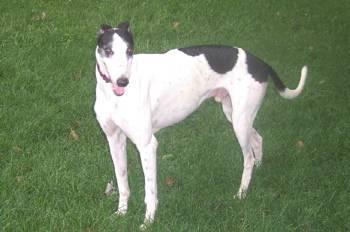
dog